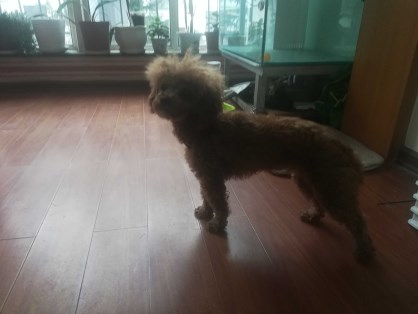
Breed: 7449-n000128-teddy